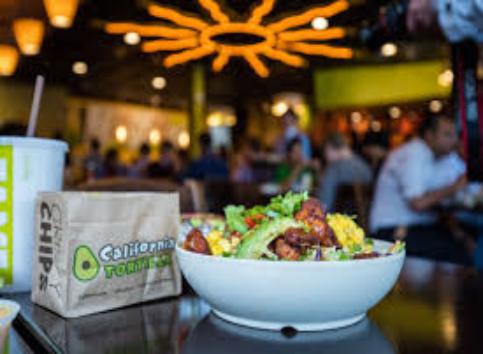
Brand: California Tortilla
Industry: Food